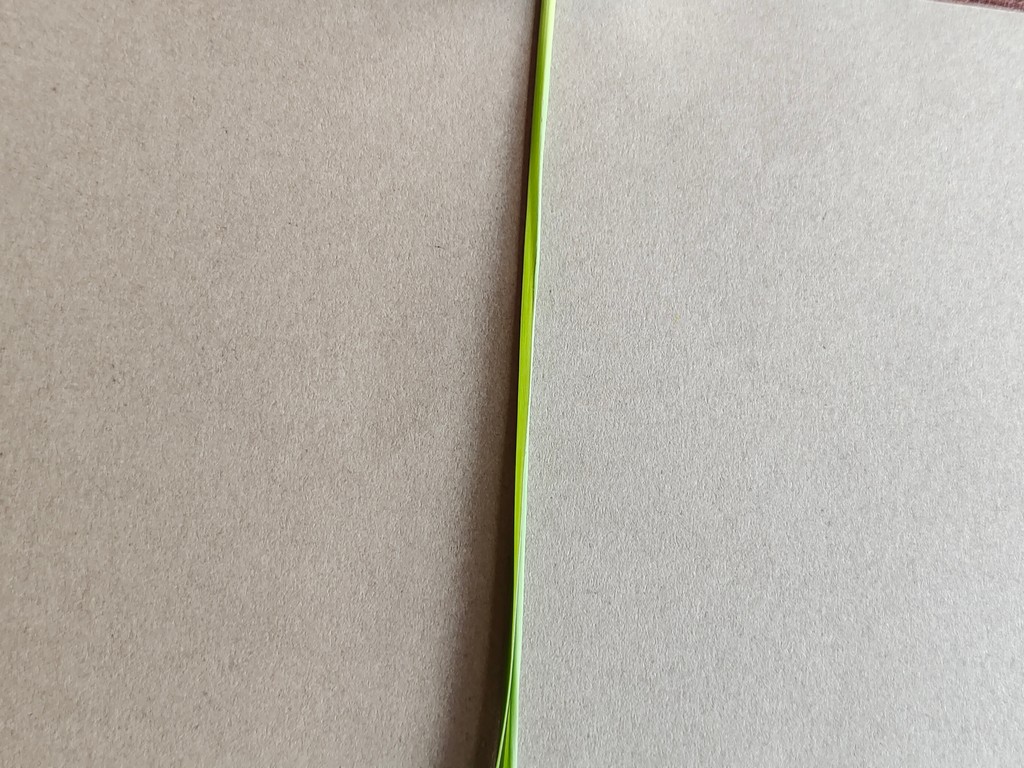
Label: Healthy